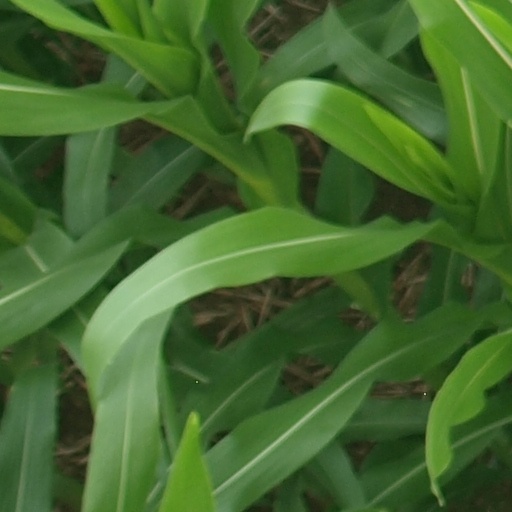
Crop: maize; corn